Canzonissima

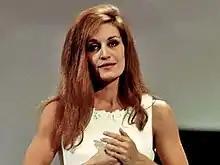
Dalida won the 1967 finals with "Dan dan dan", a song that reflected her recent loss of her unborn child.

Originating in radio as a song tournament in 1956, with the title ("The songs of fortune"), it shortly gained great public success. The following year it was brought on television titled ("Voices and faces of fortune") and turned into a competition between amateurs from the various regions of Italy, with the participation of some professional singers, who competed in a separate group.